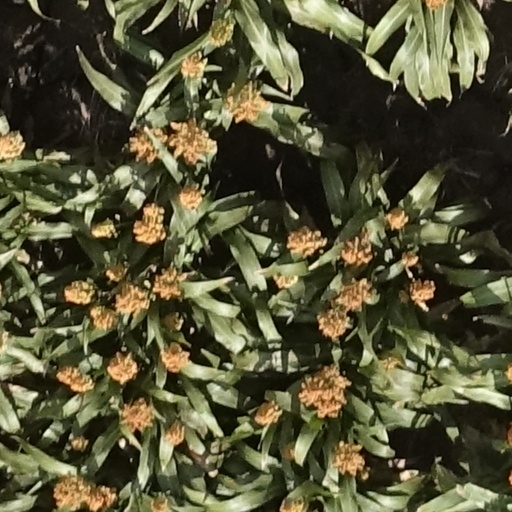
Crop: sorghum